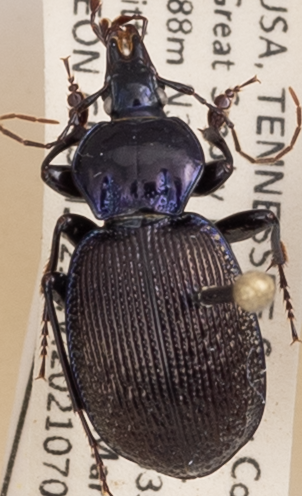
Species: Sphaeroderus stenostomus lecontei
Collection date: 2021-07-06
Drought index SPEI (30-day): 0.156
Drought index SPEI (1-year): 0.8
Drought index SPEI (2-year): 2.09